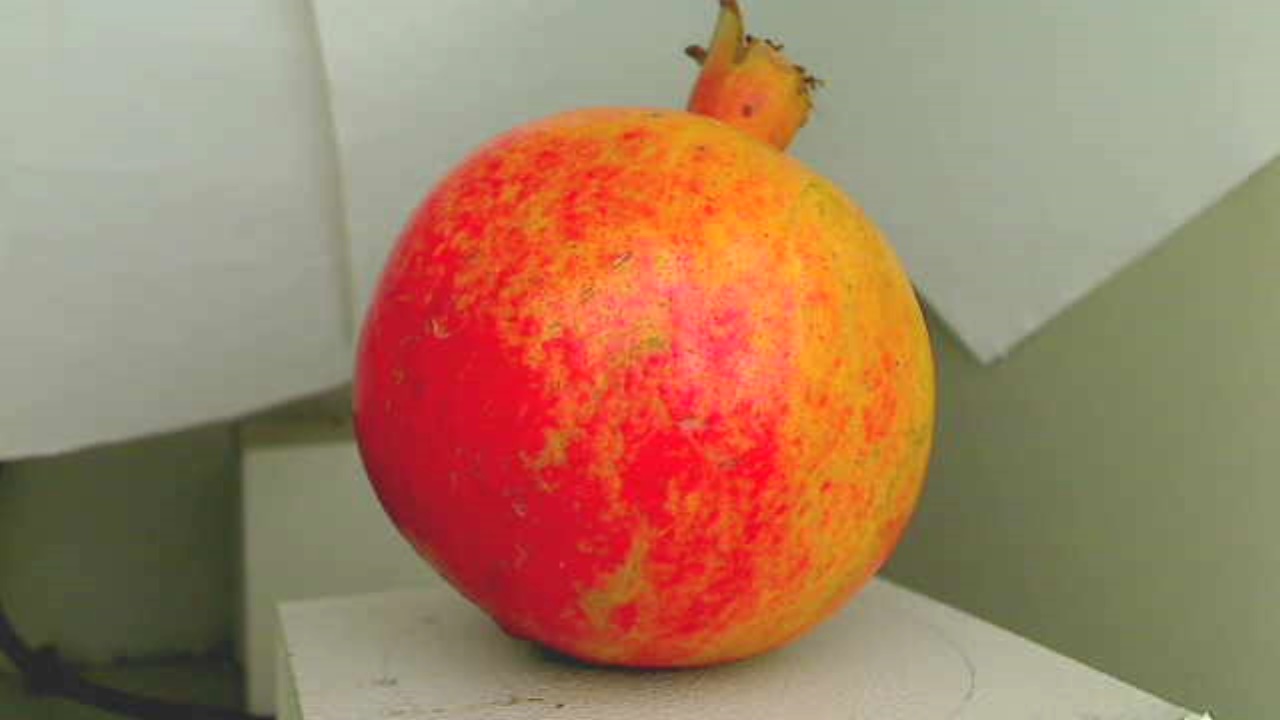
Grade: grade-2
Quality: quality-1